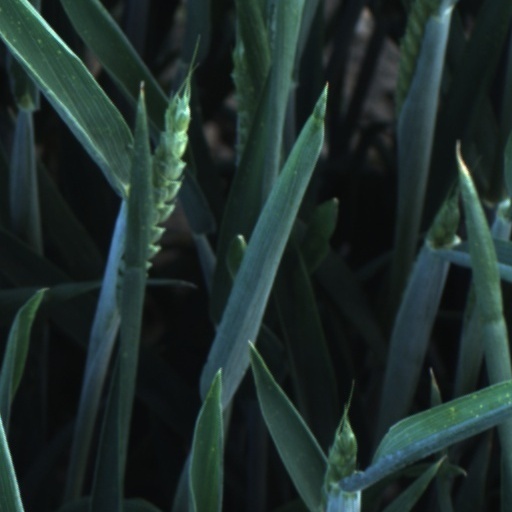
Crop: wheat